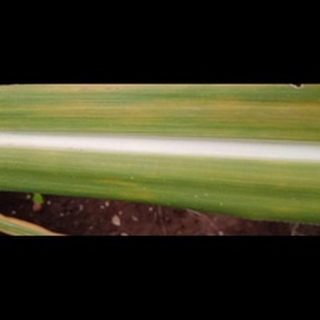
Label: sugarcane_yellow_leaf_disease